Akzidenz-Grotesk

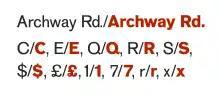
Sample image of Akzidenz-Grotesk Old Face, a phototypesetting version of Akzidenz-Grotesk intended to incorporate more of the original inconsistencies and different x-heights of the metal type

Akzidenz-Grotesk Old Face, designed by Lange and released in 1984, was intended to be more true to the metal type than previous phototypesetting versions and incorporate more of the original type's inconsistencies of dimensions such as x-height. It also incorporates a comma-style cedilla in the medium and bold weights, inward hook in regular-weighted ß, and a shortened horizontal serif on the regular-weighted "1".